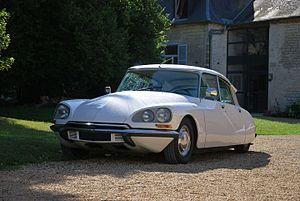
DS Automobiles est une marque automobile du segment premium du groupe français PSA. À l'origine, la Ligne DS était une famille haut de gamme de la marque Citroën de 2009 à 2014, puis elle est devenue une marque à part entière après cinq années d'existence en juin 2014. La première présentation officielle de la marque DS Automobiles a lieu le 3 mars 2015 au salon de Genève. Son nom fait référence à la Citroën DS, un ancien modèle haut de gamme de Citroën commercialisé entre 1955 et 1975.